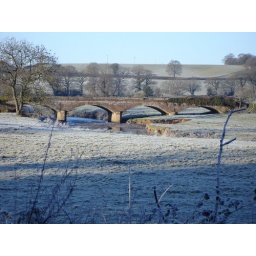
Old railway bridge over river Otter at Tipton St John